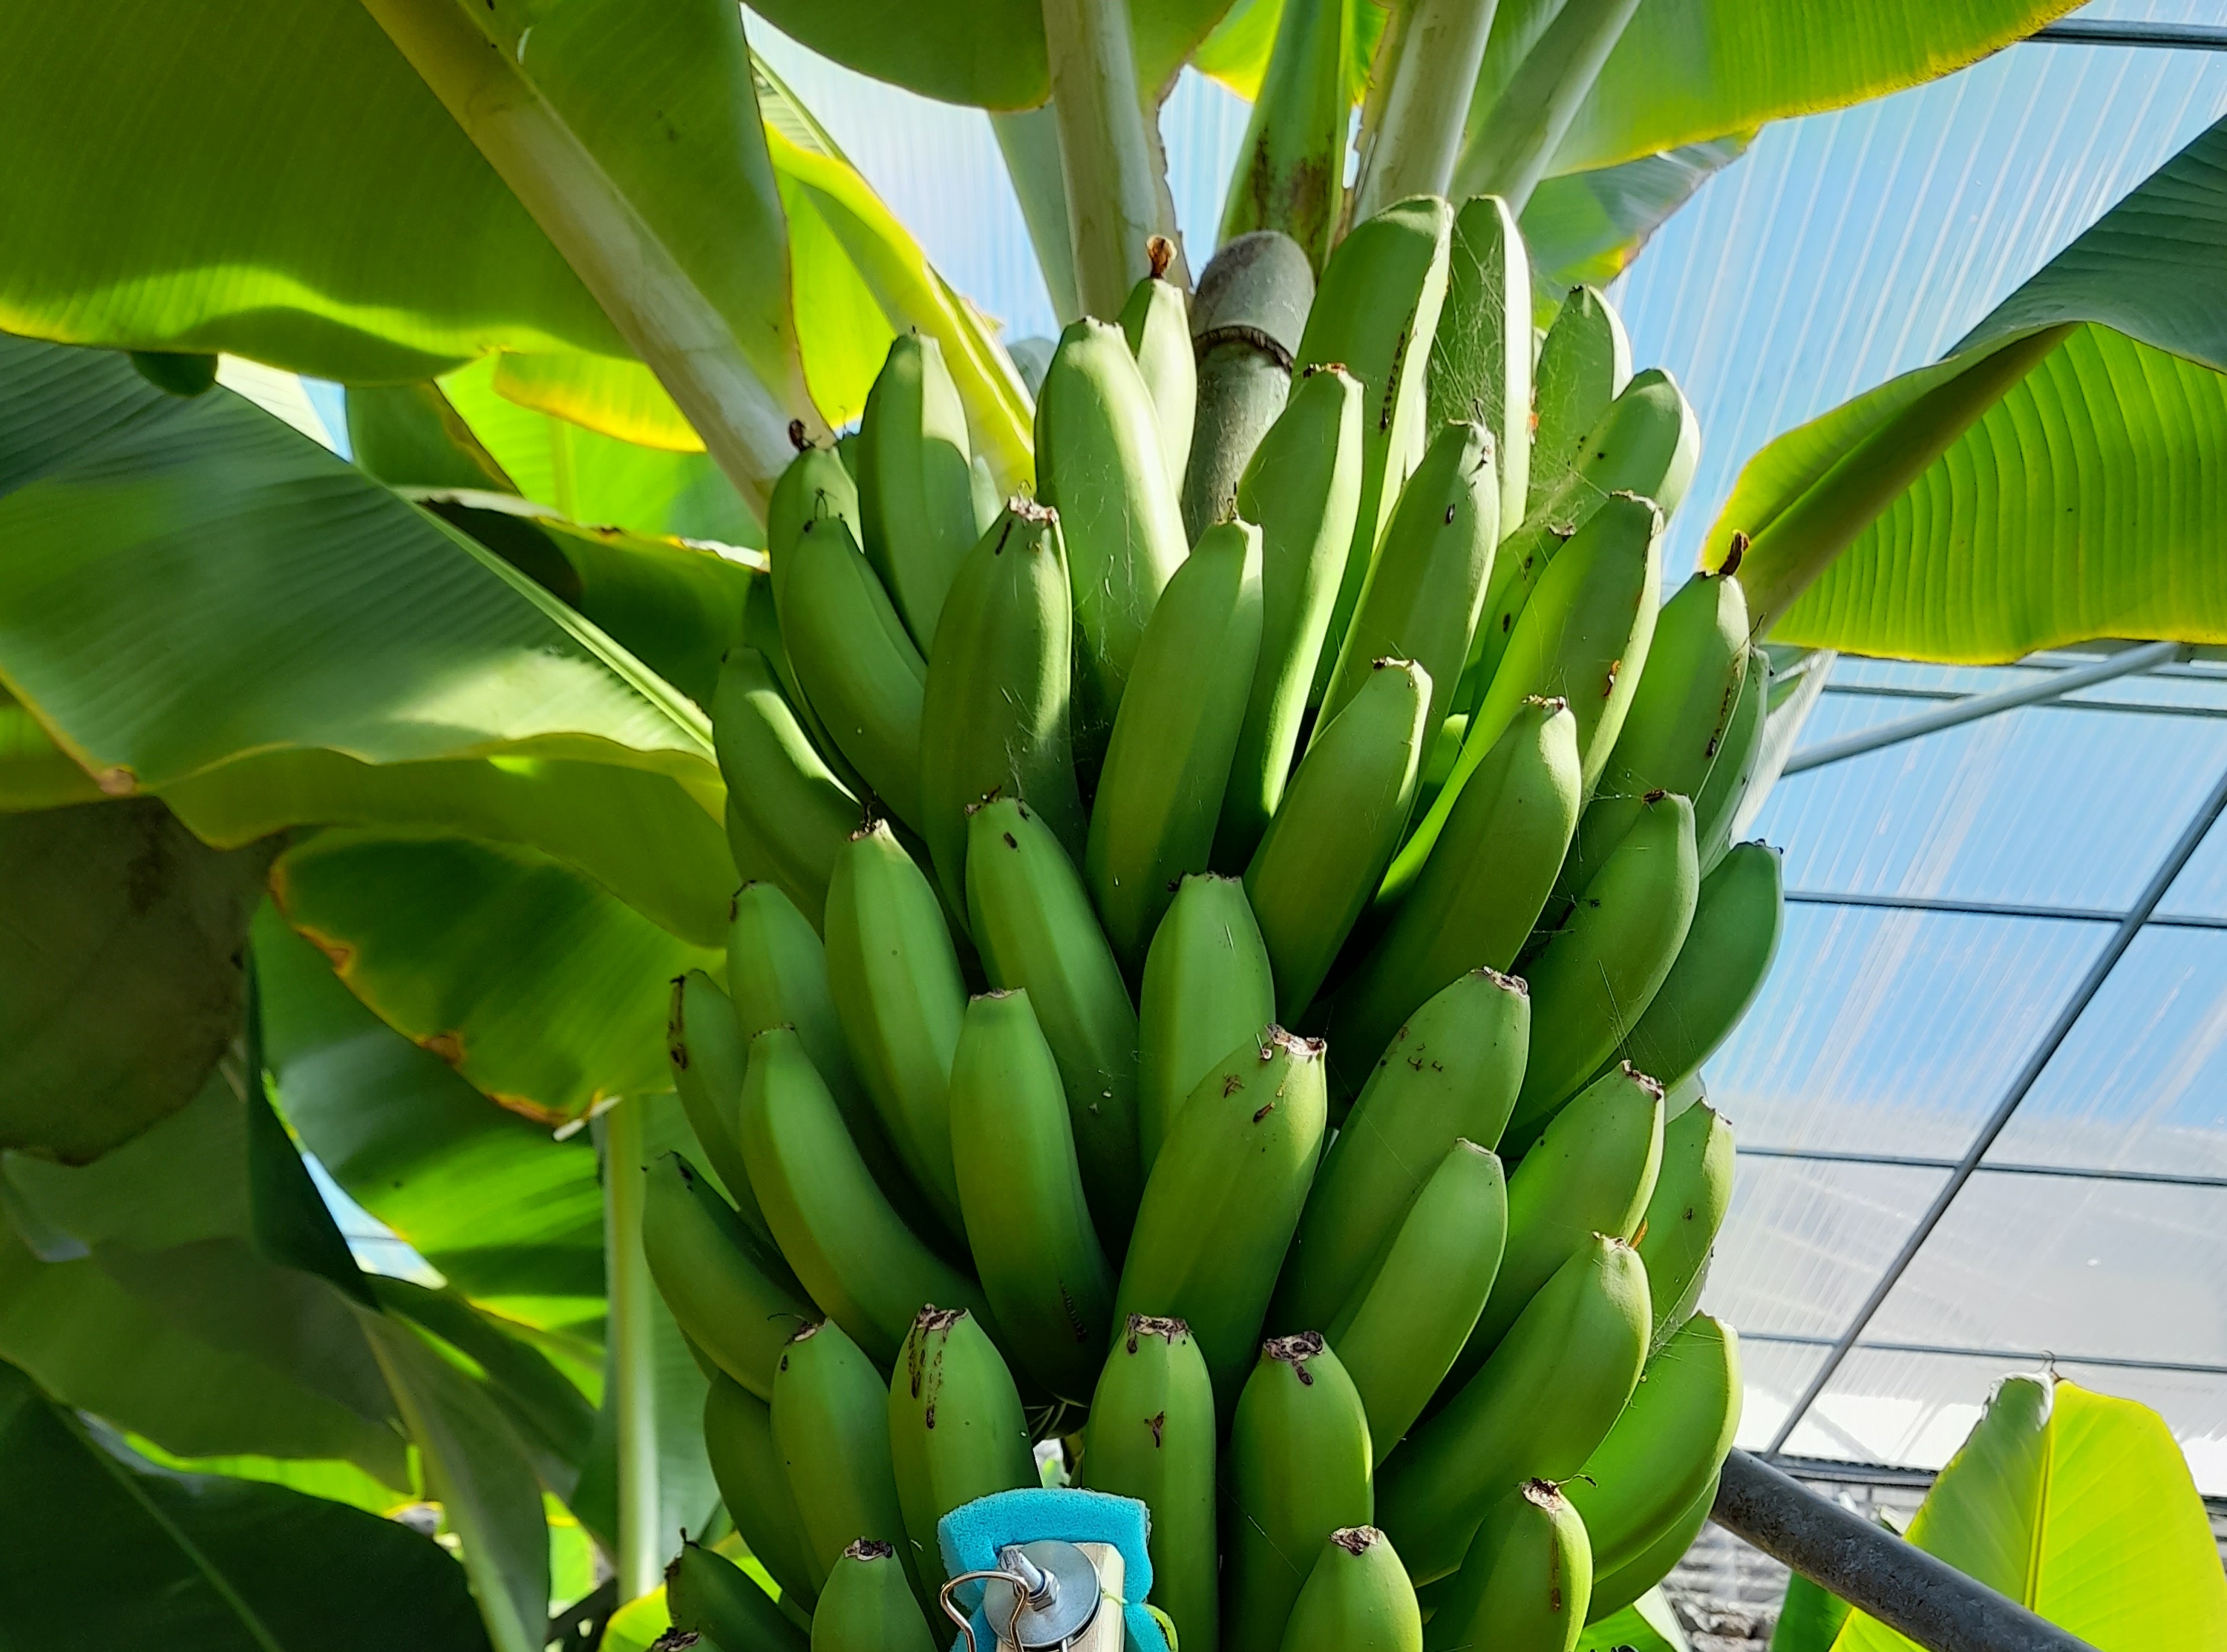
Label: Cut